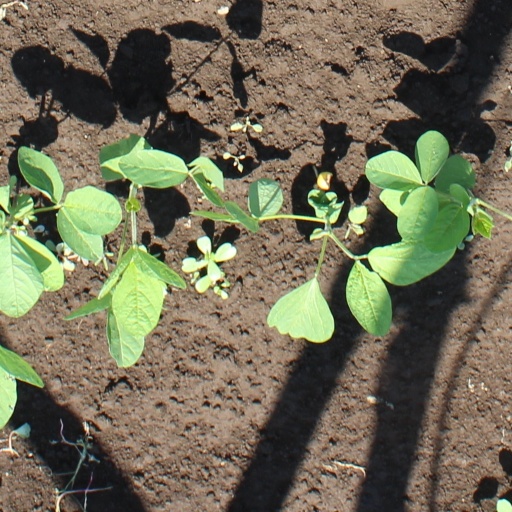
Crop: soybean